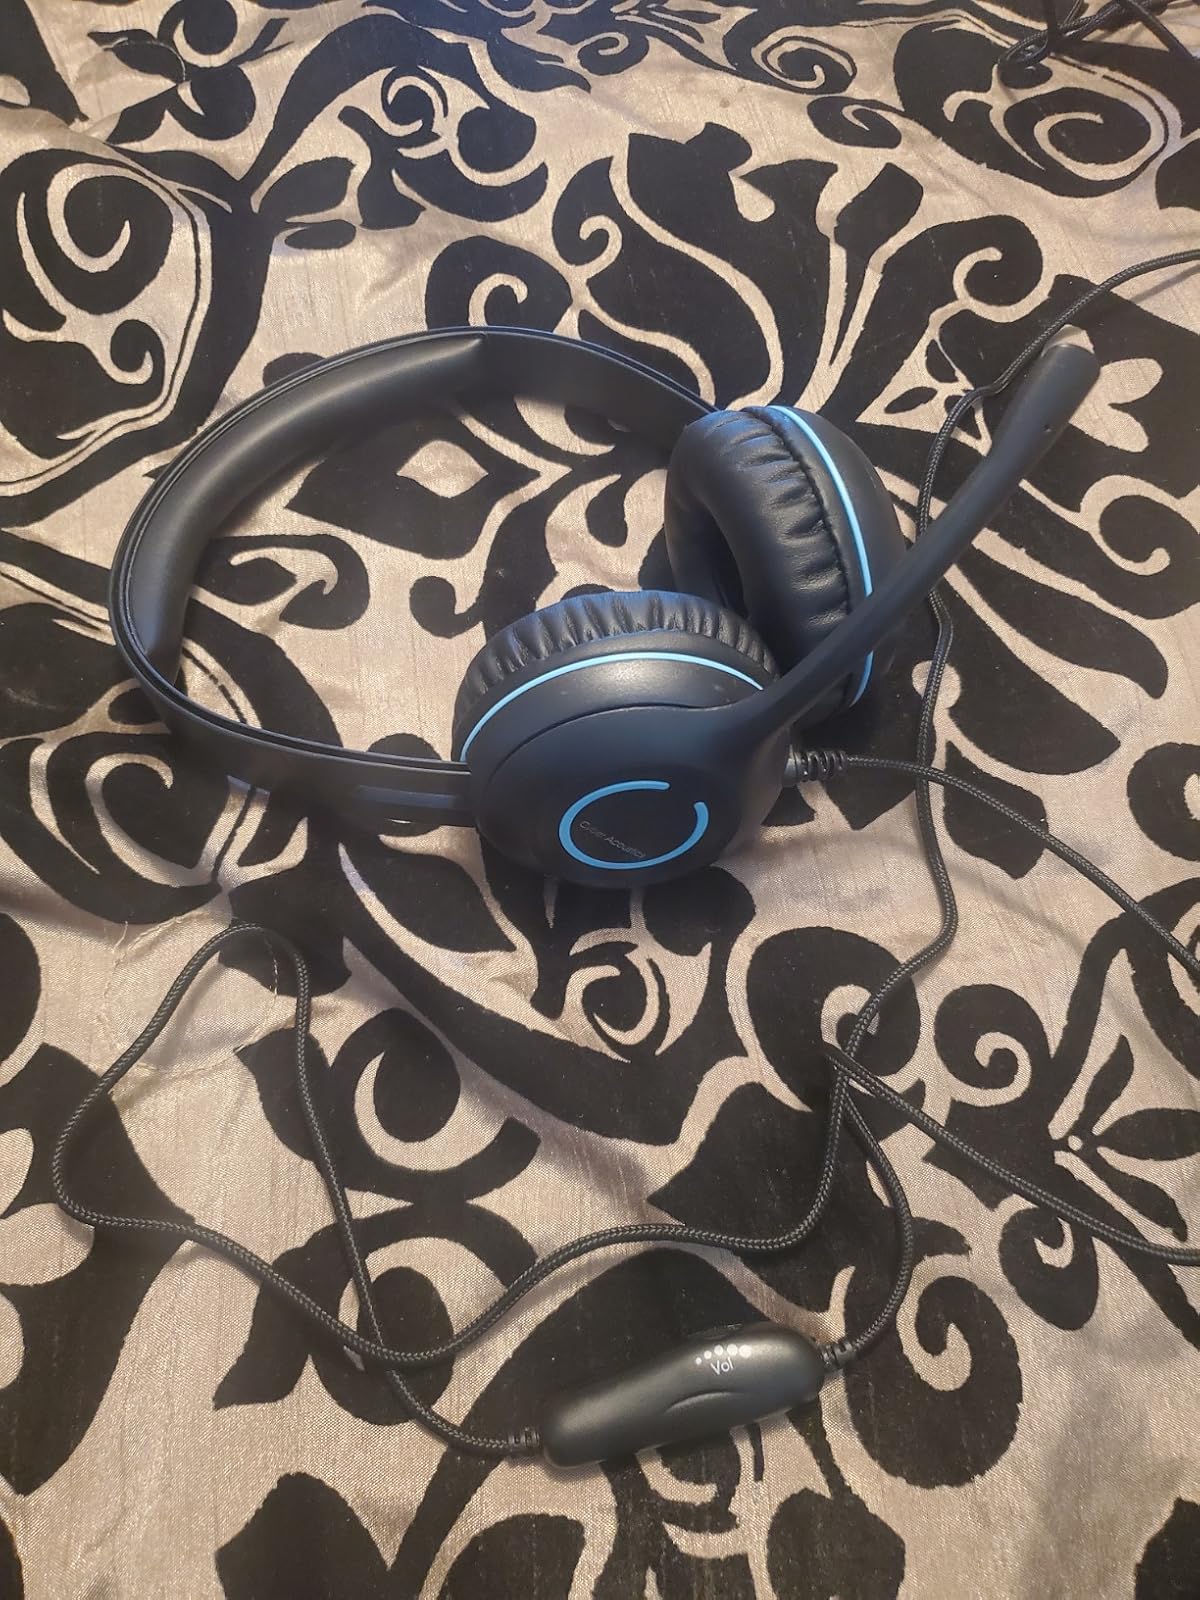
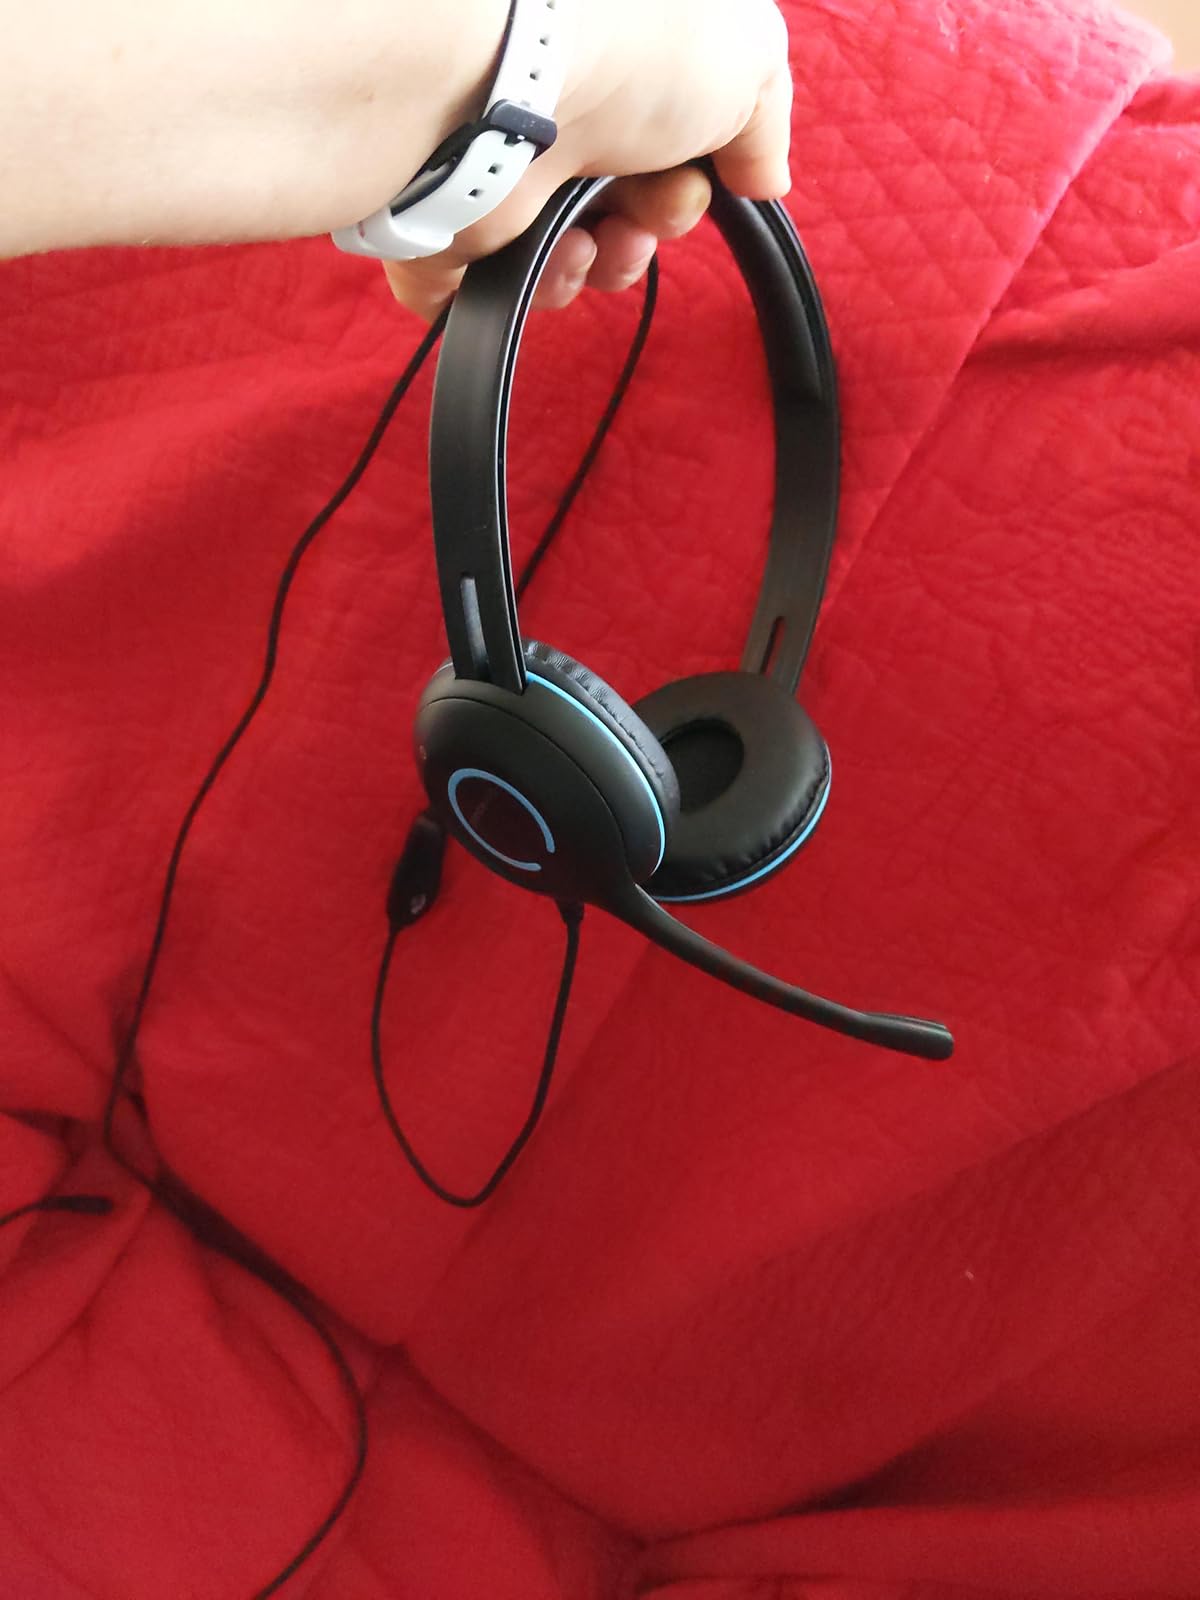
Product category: headphones
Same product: yes